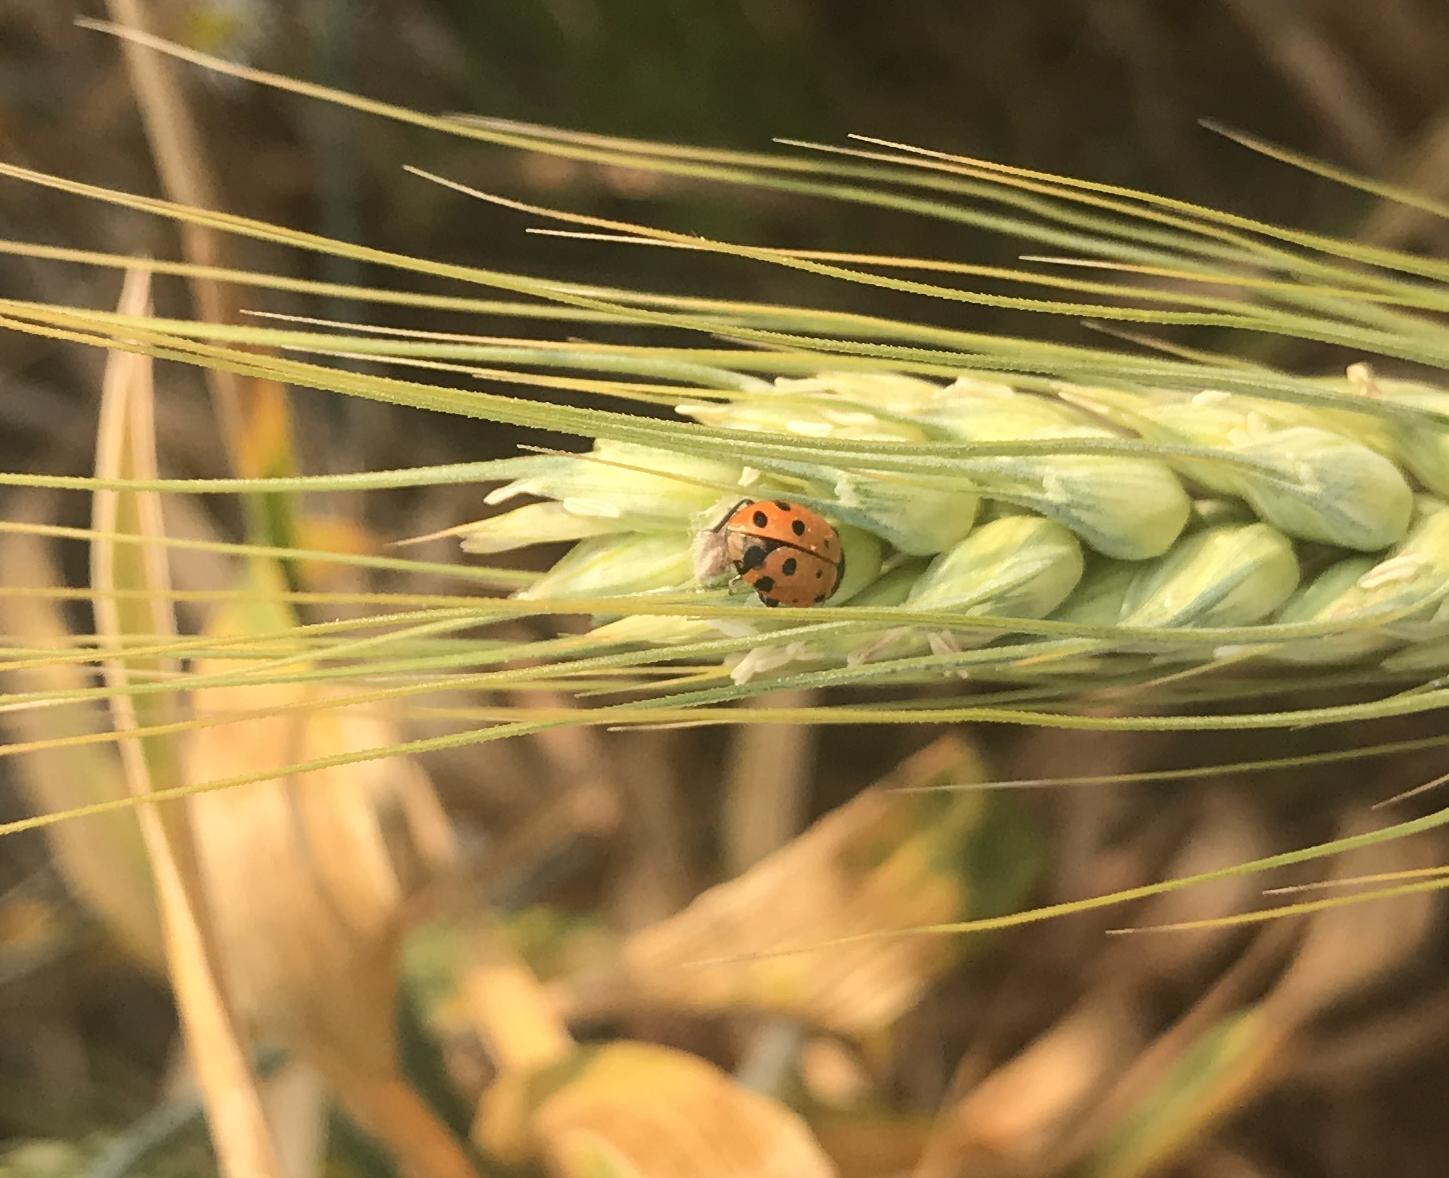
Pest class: predators